The Unseen (1980 film)

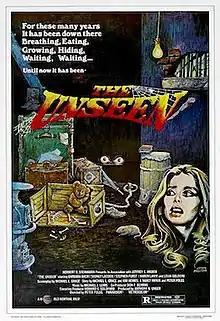
Theatrical release poster

The Unseen is a 1980 American slasher film directed and written by Danny Steinmann (credited as "Peter Foleg’), and starring Stephen Furst, Barbara Bach, Sydney Lassick, and Lelia Goldoni. Its plot follows three female news reporters who arrive in Solvang, California, to cover the town's annual Danish festival, and end up staying in the Victorian home of a middle-aged couple harboring a dark secret in their basement.